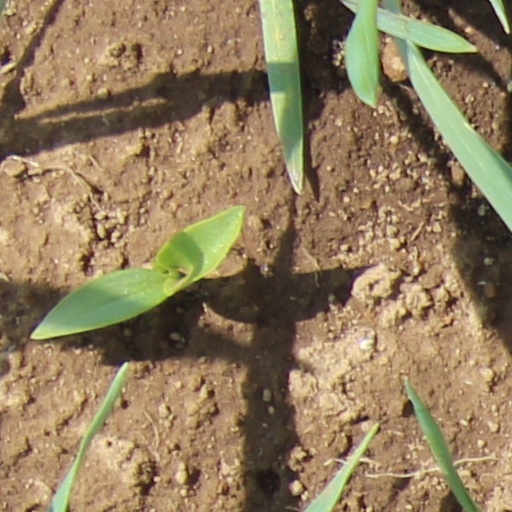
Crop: wheat